Great Lakes Crossing Outlets

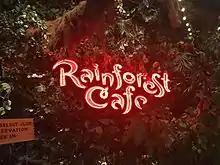
The Rainforest Cafe is one of several restaurants located within the mall.

Taubman Centers made announcements in June 1996 to buy the land from Union Bank and build an outlet mall on the site. Their plans called for a smaller footprint than the originally planned center, so as to lessen the impact on the environment around the property. Taubman Centers had owned the land in the 1980s when it was still zoned residential, but sold it to Western Development in 1989 after that company expressed interest in building a mall. Michael Crosson, a Detroit-based marketing analyst, considered the area to have the most potential for retail growth at the time. In response, Michigan Department of Transportation (MDOT) began expanding Interstate 75's interchange with Baldwin Road. As with Auburn Mills, Taubman's plans for the property called for a large number of anchor stores, along with a mix of outlet stores and traditional mall tenants. As proposed, the mall would have over 185 tenants situated along an oval-shaped mall corridor, with of gross leasable area. It would also be divided into nine different "districts", each with its own décor and tenant mix. Overall, the mall occupied of land, with the mall building itself spanning nearly from end to end. Taubman had undergone negotiations with a large number of retailers prior to seeking approval from the city of Auburn Hills, including various big-box store as well as various department store chains which also operate outlet locations. Detroit-based retail analyst Fred Marx felt the varied mix of stores would distinguish the mall from competitors such as Prime Outlets (now Birch Run Premium Outlets) in Birch Run, which was then the state's largest outlet mall, without having a negative impact on that mall's business. By September 1997, the proposed mall had been named Great Lakes Crossing. Taubman had estimated building costs at over $100 million, and predicted nearly 40 percent of sales would come from tourists. Tenants confirmed for the mall by May 1998 included Star Theatres, Rainforest Cafe, GameWorks, Marshalls, TJ Maxx, Bed Bath & Beyond, Finish Line, FYE, and Burlington Coat Factory (now known as Burlington), which would be relocating from an existing store in Bloomfield Hills. Several other confirmed tenants of the mall would also be operating their first Michigan locations at the mall, including Oshman's Sporting Goods, Bass Pro Shops, JCPenney Outlet, and Last Call, the outlet division of Neiman Marcus. Steve & Barry's was also selected as an anchor store; it would be not only their first location in a mall, but also their first in a "superstore" format which expanded their clothing line beyond collegiate apparel to men's and women's casual wear. In addition to these stores, the mall would include a 1,000-seat food court. Three outparcels of the mall would be occupied by Chili's, On the Border Mexican Grill & Cantina, and a Borders bookstore.